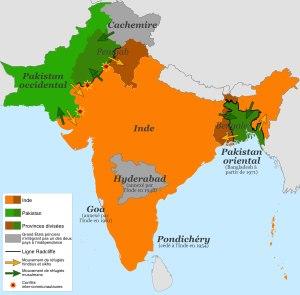
L’histoire du Pakistan débute avec l'idée de la création d'une nation pour les musulmans du sous-continent indien sous le Raj britannique, avec l'influence d'intellectuels et de la Ligue musulmane. Le Pakistan est créé dans la nuit 14 au 15 août 1947 au cours de la partition des Indes. Il est constitué de deux parties, communément appelées Pakistan occidental et Pakistan oriental, séparées entre elles par quelque 1700 kilomètres de territoire indien.
Le Pakistan, en forme longue la république islamique du Pakistan, est une république islamique d'Asie du Sud entourée par l’Iran, l’Afghanistan, la Chine, l’Inde et la mer d'Arabie. Fondé le 14 août 1947 au terme de la partition des Indes sous la forme d'un État constitué de deux parties séparées par près de 1 600 km de territoire indien, avec comme dénominateur commun la religion musulmane, le pays se trouve réduit à sa partie occidentale en 1971 au terme de la guerre d'indépendance du Bangladesh. Depuis sa création, il entretient des relations tendues avec l’Inde en raison de prétentions territoriales concurrentes sur le Cachemire, les deux pays s'étant affrontés à travers trois guerres successives. En revanche, le Pakistan est un allié des États-Unis et entretient des relations cordiales avec la Chine. Le pays dispose de l’arme nucléaire après avoir fait des essais officiels en 1998.
Le Treizième Docteur est l'incarnation actuelle du Docteur, le personnage principal de la série de science-fiction britannique Doctor Who. Il est joué par l'actrice anglaise Jodie Whittaker durant deux saisons, à partir de 2018. Elle succède au douzième Docteur incarné par Peter Capaldi à l'issue de l'épisode spécial Il était deux fois.
La première guerre indo-pakistanaise, aussi connue sous le nom de première guerre du Cachemire, est un conflit qui eut lieu entre l'Inde et le Pakistan de 1947 à 1948. C'est la première d'une série de quatre guerres entre les deux nations. Le résultat de ce conflit affecte toujours la géopolitique de ces deux pays aujourd'hui.
L’hindouisme au Pakistan représente la deuxième religion après l'Islam et donc la première minorité religieuse devant le christianisme. Il représenterait, selon le recensement national de 1998, environ 1,6 % de la population soit 2,1 millions d'habitants. Ils vivent essentiellement dans la province méridionale du Sind, où ils représentaient 6,5 % de la population.
Cet article recense l'évolution territoriale de l'Inde, de façon chronologique. Il liste les modifications internes ou externes du pays, depuis son indépendance en 1947.
Le Jammu-et-Cachemire est un État princier du sous-continent indien, au sein du Raj britannique de 1846, suite au traité d'Amritsar, à 1952, lors de l'abolition de la monarchie.
L'histoire de l'Inde est particulièrement riche et se divise en trois grandes ères :
Muhammad Ali Jinnah était un avocat et un homme politique connu comme le fondateur du Pakistan. Il est la figure emblématique de la Ligue musulmane qu'il rejoint en 1913 et dirige lors de l'indépendance du Pakistan le 14 août 1947. Il devient le premier gouverneur général du pays, de l'indépendance à sa mort. Il est connu au Pakistan sous le nom de Baba Quaid-e-Azam et Baba-e-Qaum et le jour de sa naissance est un jour férié.
La partition des Indes est le partage basé sur la démographie religieuse de l'empire colonial britannique des Indes en deux États indépendants : le dominion du Pakistan, à majorité musulmane, et le dominion de l'Inde, à majorité hindoue.
Le Raj britannique est le régime colonial britannique qu'a connu le sous-continent indien de 1858 à 1947.
La Dynastie Droga est une dynastie Dogra Rajput hindouiste qui a formé la maison royale du Jammu-et-Cachemire, État princier au sein du raj britannique.
1947 est une année commune commençant un mercredi.